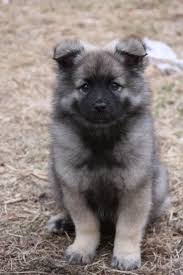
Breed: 223-n000092-keeshond